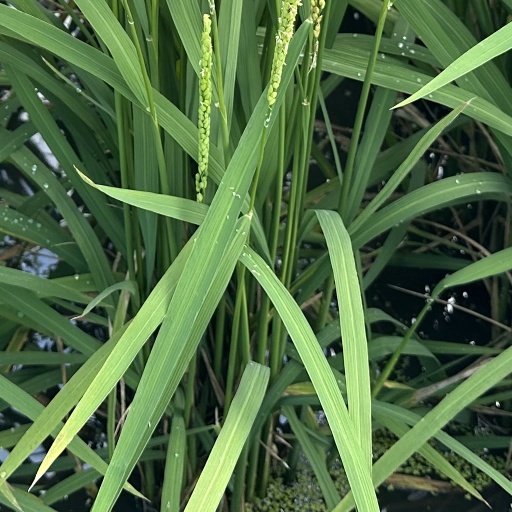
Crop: rice